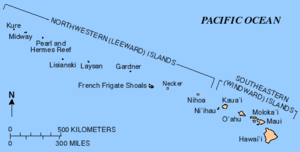
Les îles Hawaï, aussi appelé îles Sandwich, en anglais Hawai'ian Islands, en hawaïen Hawai'i, et autrefois appelées Sandwich Islands, est un archipel comprenant dix-neuf îles et atolls principaux, de nombreux îlots et des monts sous-marins et qui s'étend selon une direction nord-ouest / sud-est dans le centre de l'océan Pacifique nord entre les latitudes 19° N et 29° N.
Les îles hawaïennes du Nord-Ouest ou îles hawaïennes sous le vent, en anglais Northwestern Hawaiian Islands et Leeward Islands sont un ensemble de petites îles et atolls de l'archipel d'Hawaï située au nord-ouest des îles de Kauai et Niihau. Elles font partie de l'État américain d'Hawaï à l'exception des îles Midway administrées par l'United States Fish and Wildlife Service. Elles sont rattachées au Comté d'Honolulu et forme le Monument national marin de Papahānaumokuākea. Leur superficie totale est d'environ 8 km².
Cet article est une liste de certaines régions des États-Unis. De nombreuses régions sont définies par des lois ou des règlements du gouvernement fédéral, d'autres par une culture et une histoire partagées et d'autres par des facteurs économiques.